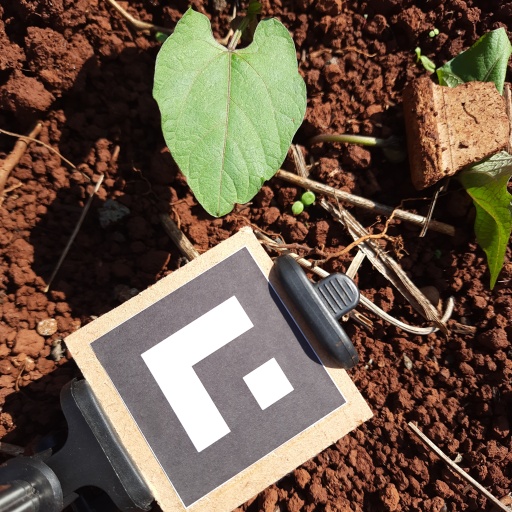
Observations: wavy surface, no eating holes, under sunlight